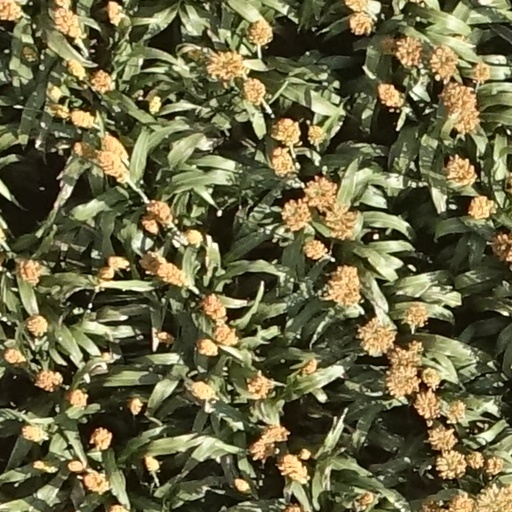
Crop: sorghum